Witwatersrand

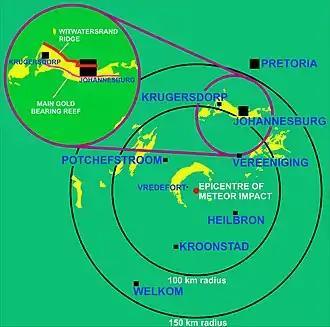
A schematic diagram of the area surrounding the Vredefort Dome, where a massive meteor created an impact crater 300 km in diameter 2,02 billion years ago. The red dot represents the point of impact. The outer circle has a radius of 150 km, and indicates the approximate location of the crater rim. The inner circle marks the 100 km distance from the centre. Note that the outcrops (surface exposures) of Witwatersrand rocks (yellow areas) are located at 25 km from the point of impact and then again at about 80–120 km from the centre. The locations of important towns and cities in the region are indicate in the appropriate places. The red line in the detail of the Johannesburg region shows the location of the scarp/ridge that gave the "Witwatersrand" its name; the purple line the location where the main gold bearing reef is exposed at the surface, just south of Johannesburg.

There was no free oxygen in Earth's atmosphere until about 2 billion years ago, before the appearance and sufficient development of photosynthesizing cyanobacteria. The oxygen produced by these microorganisms rapidly reacted with, amongst others, Fe ions dissolved in water, precipitating insoluble red iron oxide (hematite). For various reasons, the sedimentation of the fine grain mud was affected by cyclic episodes with more or less precipitation of iron oxides. The result was alternating red and beige layers of mud which, when consolidated, became banded ironstones.